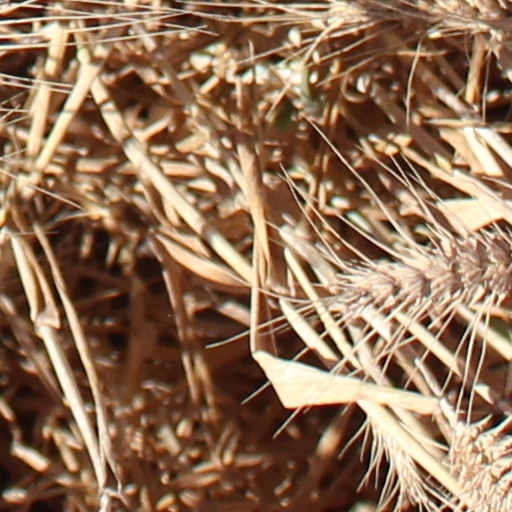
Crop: wheat